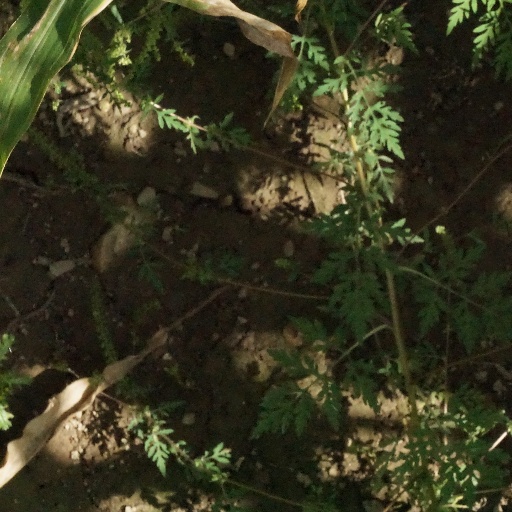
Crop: maize; corn